Tondo (historical polity)

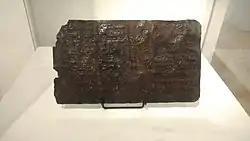
Laguna Copperplate Inscription. The artifact is the first historical record mentioning Tondo.

The first reference to Tondo occurs in the Philippines' oldest historical record — the Laguna Copperplate Inscription (LCI). This legal document was written in Kawi, and dates back to Saka 822 (c. 900).